Fandom

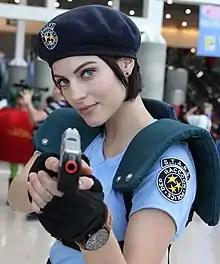
Julia Voth, pictured cosplaying Jill Valentine's original design from the first "Resident Evil" and its remake at WonderCon 2016.

Media fandom split from science fiction fandom in the early 1970s with a focus on relationships between characters within TV and movie media franchises, such as "Star Trek" and "The Man from U.N.C.L.E.". Fans of these franchises generated creative products like fan art and fan fiction at a time when typical science fiction fandom was focused on critical discussions. The MediaWest convention provided a video room and was instrumental in the emergence of fan vids, or analytic music videos based on a source, in the late 1970s. By the mid-1970s, it was possible to meet fans at science fiction conventions who did not read science fiction, but only viewed it on film or TV.